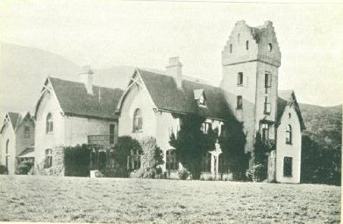
Building: Glencripesdale House
Country: United Kingdom
Year built: 1874
View of the house from the lawn House & drive looking West to Carna Island Glencripesdale House , or Glencripesdale Castle as it was sometimes referred to, was the centre of the 26,000-acre (11,000-hectare) Glencripesdale Estate , and was situated along the south side of Loch Sunart , a sea loch in the west highlands of Scotland . Glencripesdale was a grand house built for, and uniquely designed by, the Newton brothers in 1874 and featured 28 bedrooms. Twenty of these bedrooms were large and for the use of family and guests, with the remaining eight for servants quarters with multiple beds, some in dormitory style rooms. The house is believed to be the first in Scotland to be built of the as then state of the art material, Concrete . Materials had to be floated along the loch due to the lack of access to the site from nearby roads, mainly by steam ship. The cement was mixed with pebbles off the shore Because the house was largely served by sea, due to the remote nature, the house featured its own private Dock for steam ships of up to 100 tonnes, such as the SY Kelpie, the Newtons 100 ft Steam Launch. The Factors house, or Land Agent as he would be known in England, situated a few miles east up the coast at Laudale, still exists and is a substantial dwelling in its own right having been built with 9 bedrooms, and has been enlarged further over the years. Architectural style and location Glencripesdale House featured a very distinct and unusual blend of architectural styles including, among other things, white harled walls, Gothic windows and a large tower which resembled a lift-shaft crowned with crowstep gables. The house was a blend of new building methods, “traditional” Scottish Baronial elements and a general appearance suggestive, perhaps, of a monastery in parts. Whilst unconventional in style, the result was considered pleasing. With two of the three Newton brothers being clergymen, some have remarked that the ecclesiastical flavour of much of the building is perhaps attributable to their career choice. There is a suggestion that they actually designed the house themselves using a church plan as a basis. Another suggestion is that the architect Temple Lushington Moore may have helped design the property, having already designed a large country house Holmwood, Redditch for Canon Horace Newton. A guest of the family Elizabeth Inglis noted on a visit to Glencripesdale approximately ten years after the house was built that the approach route from the loch was suitably atmospheric: “To reach Glencripesdale house our track up the hill led past an ancient burying ground, impressive in it s loneliness, its ancient trees standing in reverent bending lines, keeping silent guard over the grey recumbent tombs”. Post-1920s domestic and military use The house was occupied by the British military during World War II, specifically the Commando units, who needed extreme countryside to practice manoeuvres on. The Newtons returned at the end of the war to find large amounts of their belongings had been stolen, and the property and outbuildings severely damaged by the troops, requiring large sums to repair, which was not uncommon at the time. This, combined with the fact that like many large houses who relied on large numbers of staff to run, meant that the house was not occupied again, and slowly fell into disrepair. Destruction Following World War II, a new owner Mr Epps bought the House in 1954 and stripped its lead off the roof, leaving the buildings shell exposed. He was apparently able to sell the lead for more than he had bought the property for. The estate with the shell of the house was sold to the Forestry Commission, who slowly planted up the woodland with conifers and then sold off the estate in chunks throughout the 1990s. In 1966 the house was blown up by the Army as part of an exercise with consent of the Forestry Commission, and due to the unique construction, being built of reinforced concrete, required two attempts to blow up. The first time the Army used a normal amount of explosive for the size of the building, however once the dust had cleared the building still stood. The ruins still remain on the original site, however the land has become very overgrown. References